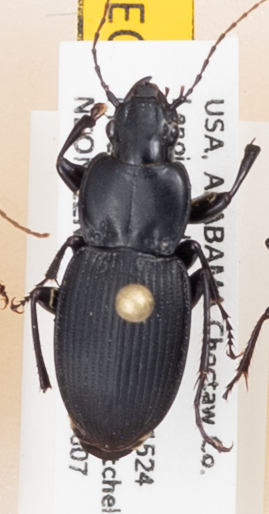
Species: Cyclotrachelus convivus
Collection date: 2017-06-07
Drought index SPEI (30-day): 0.246
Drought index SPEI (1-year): -0.656
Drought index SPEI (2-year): -0.212